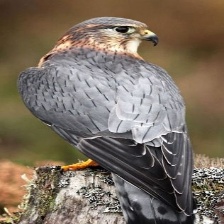
Species: MERLIN
Scientific name: FALCO COLUMBARIUS